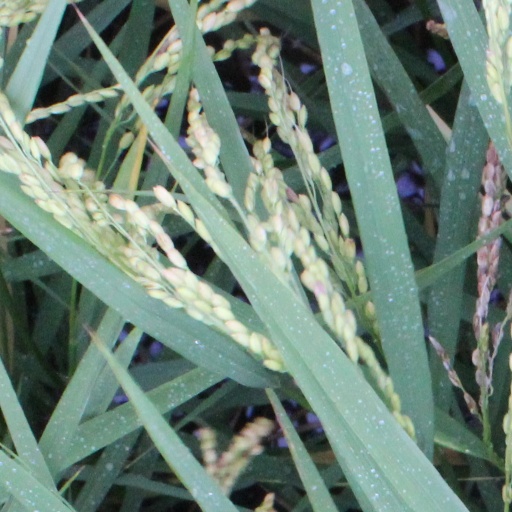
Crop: rice